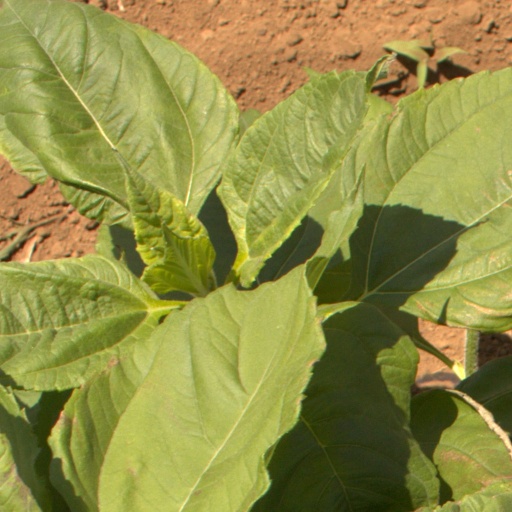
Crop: Jerusalem artichoke